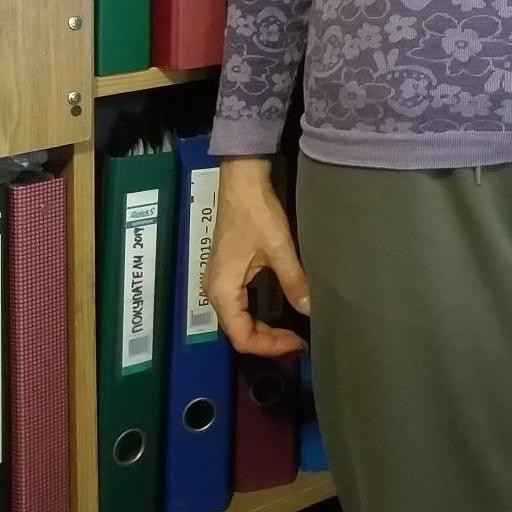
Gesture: no_gesture